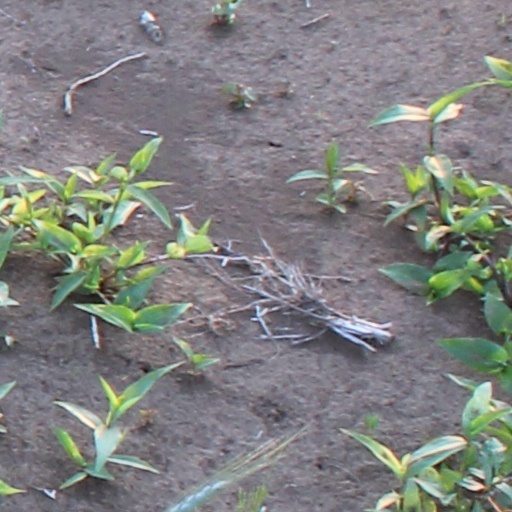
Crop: wheat